Eurovision Song Contest 1958

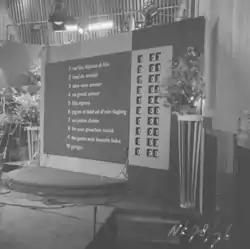
The scoreboard of the Eurovision Song Contest 1958

The contest was organised and broadcast by NTS, with Piet te Nuyl Jr. serving as producer, Gijs Stappershoef serving as director, and Dolf van der Linden serving as musical director, leading the during the event. Each participating delegation was allowed to nominate its own musical director to lead the orchestra during the performance of its country's entry, with the host musical director also conducting for those countries which did not nominate their own conductor.